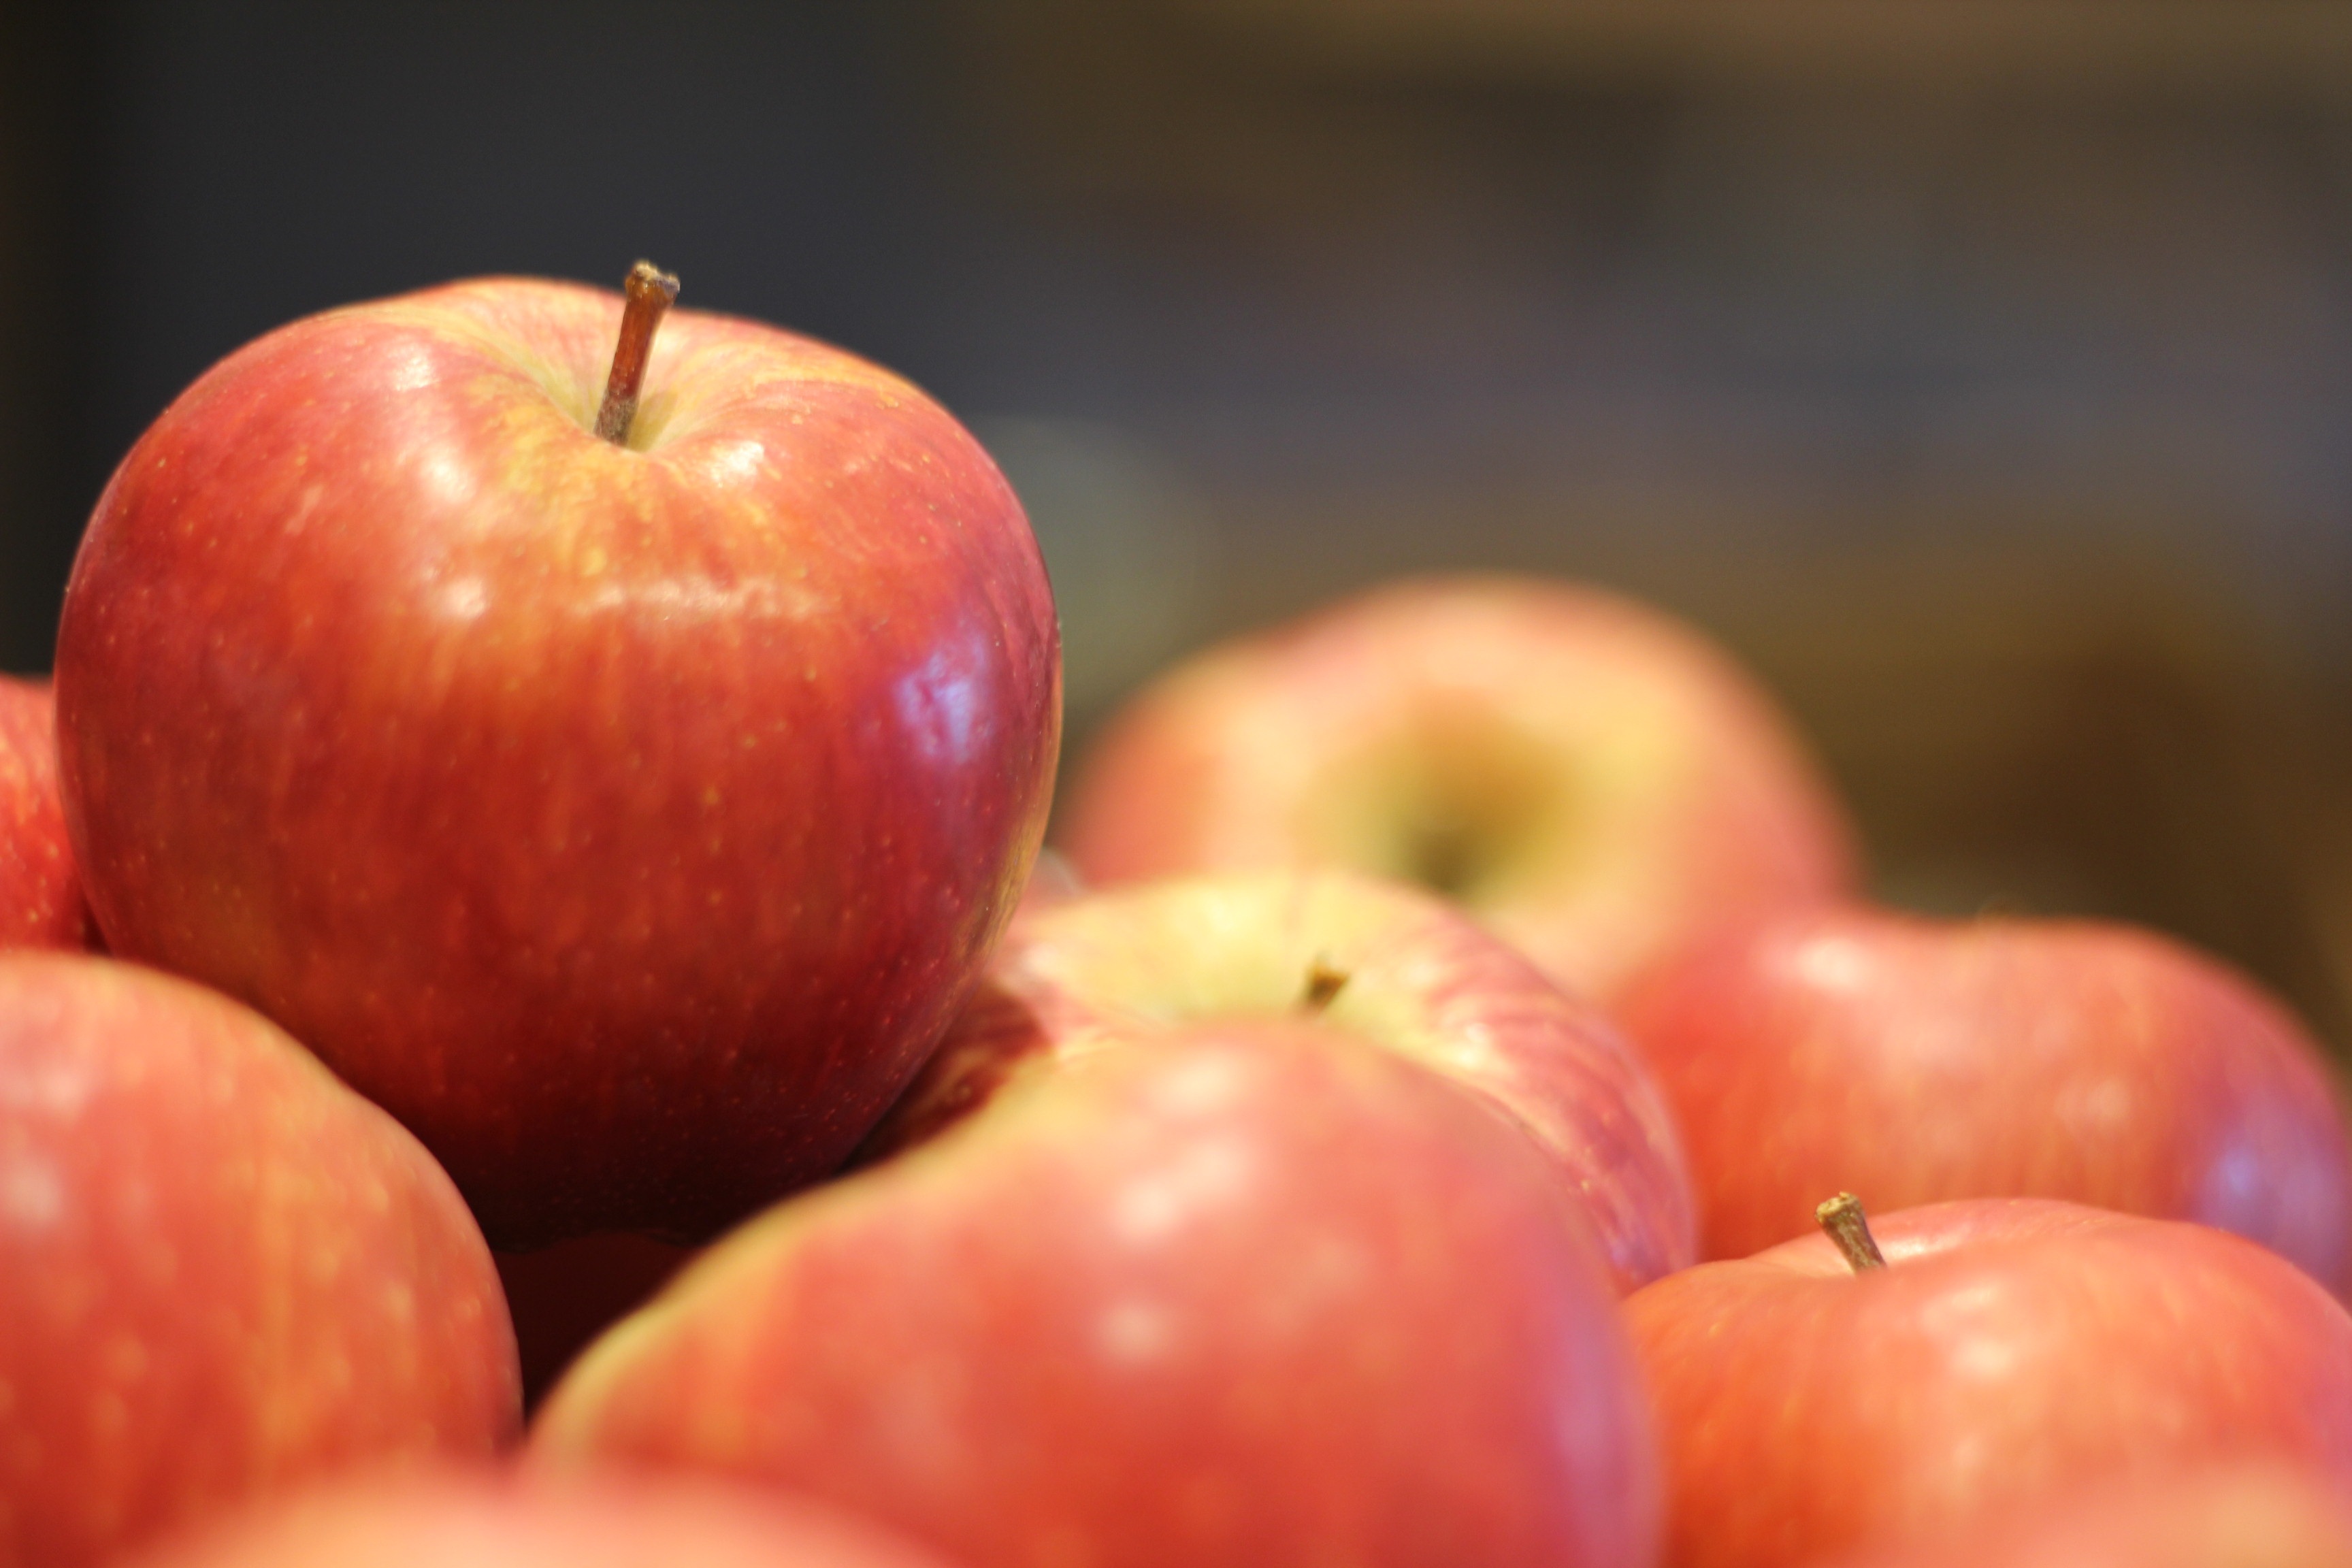
apple, plant, fruit, food, produce, vegetable, tomato, vegetables, apples, macro photography, flowering plant, rose family, land plant, rose order